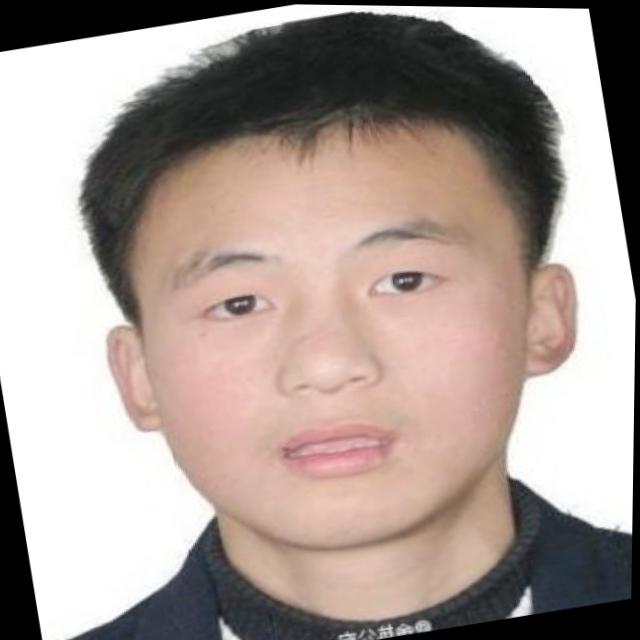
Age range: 13-20